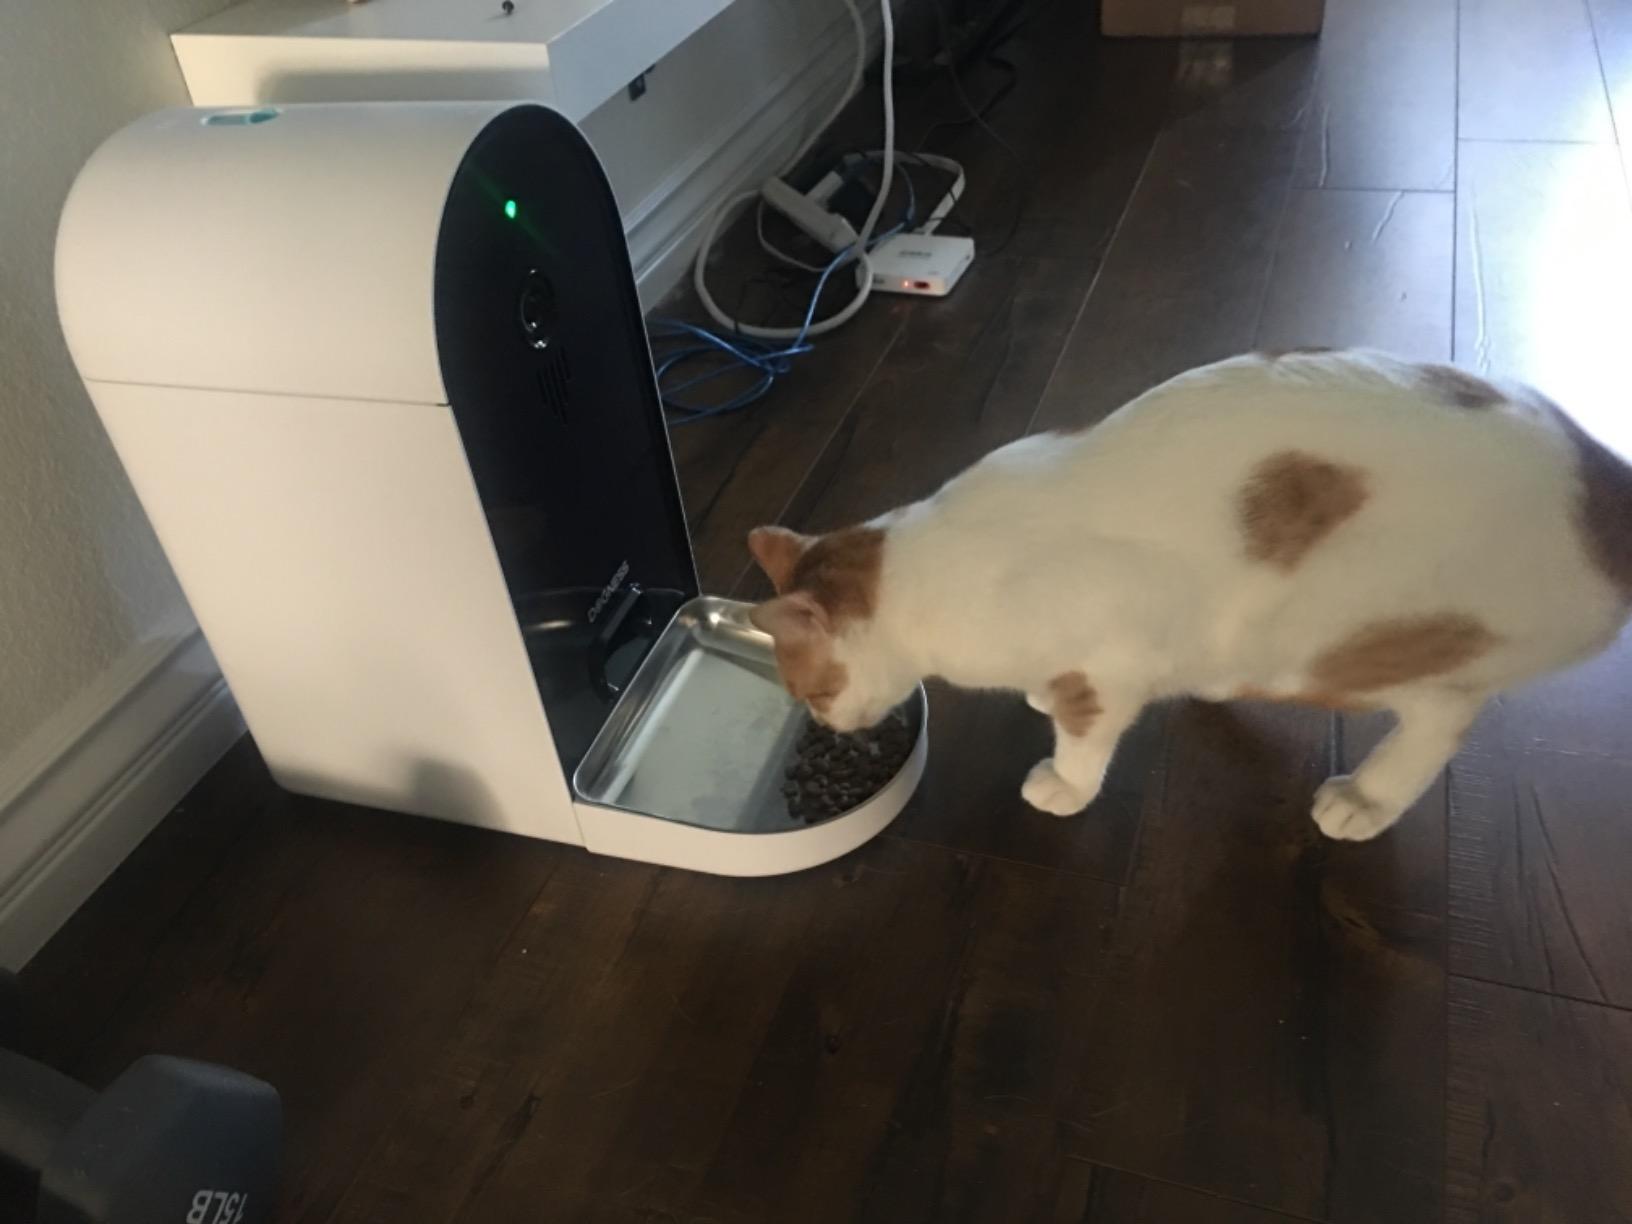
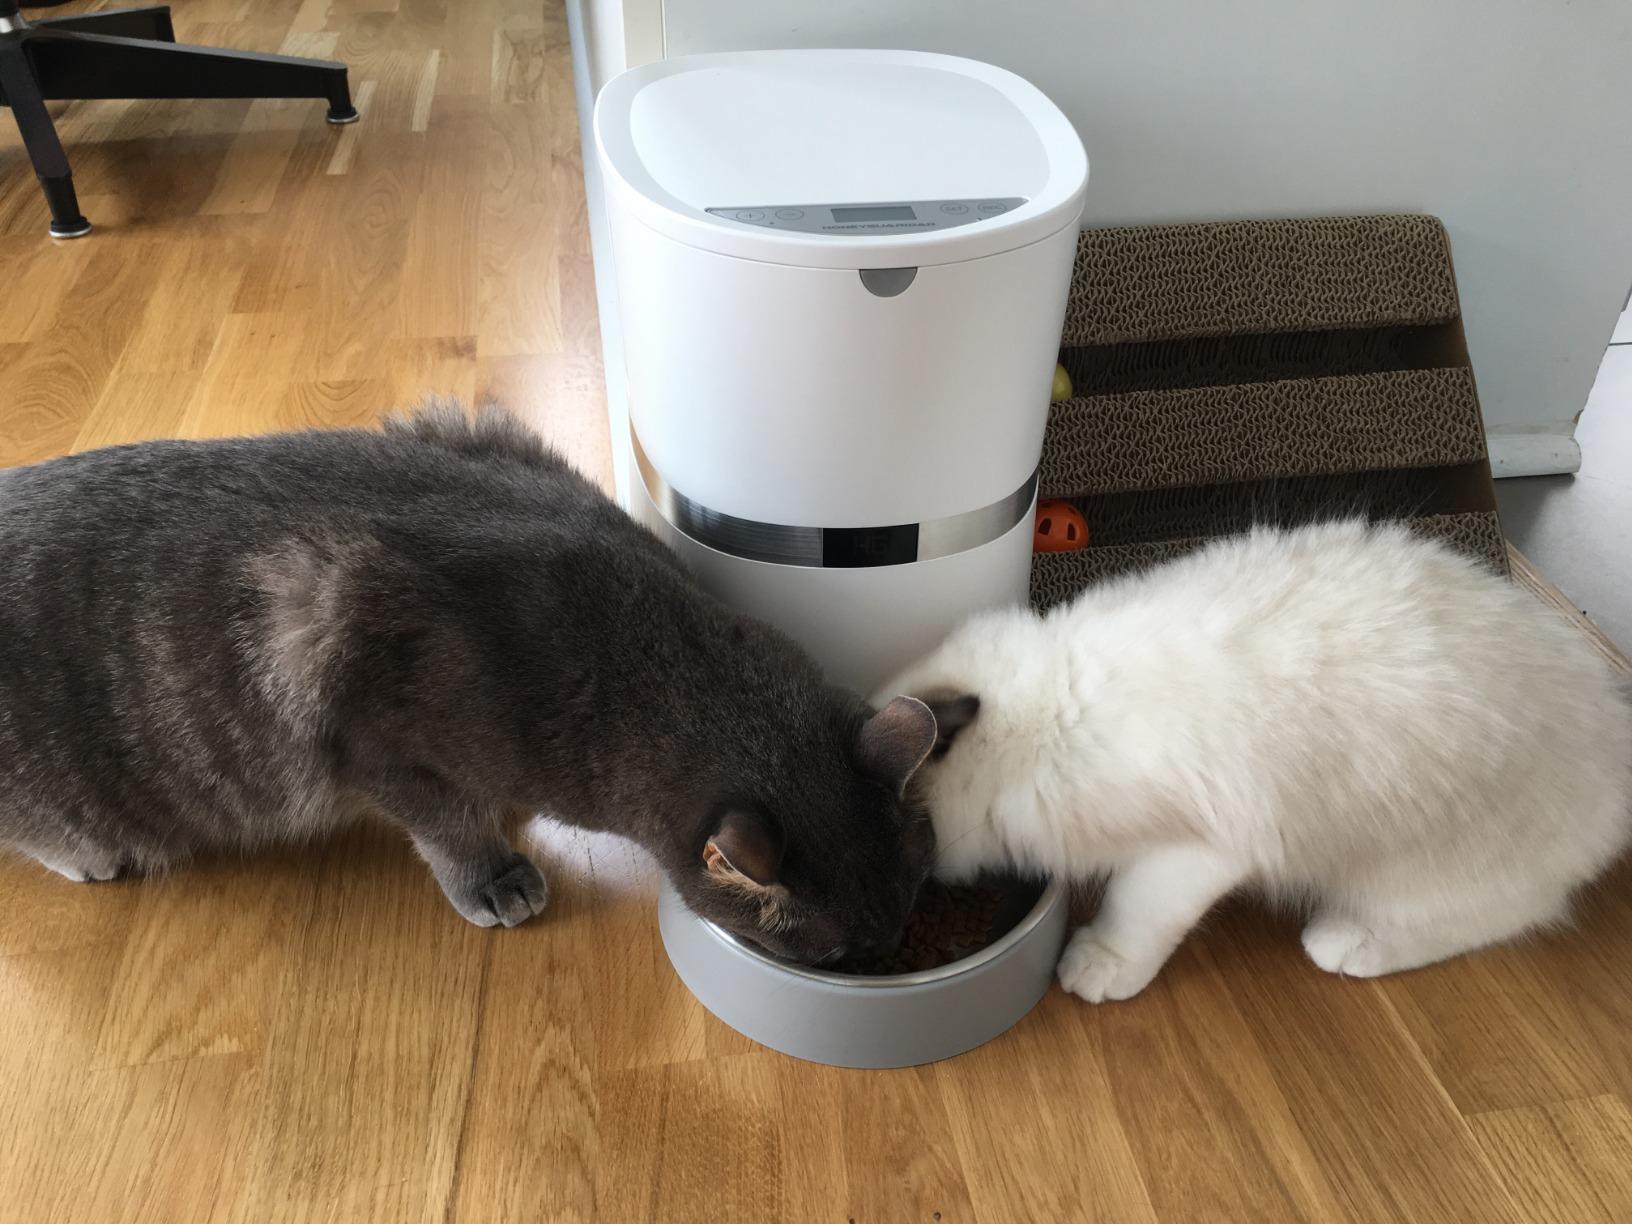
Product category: items_feeder
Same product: no